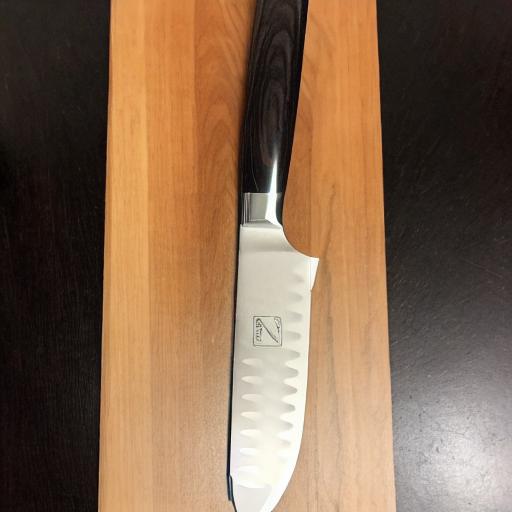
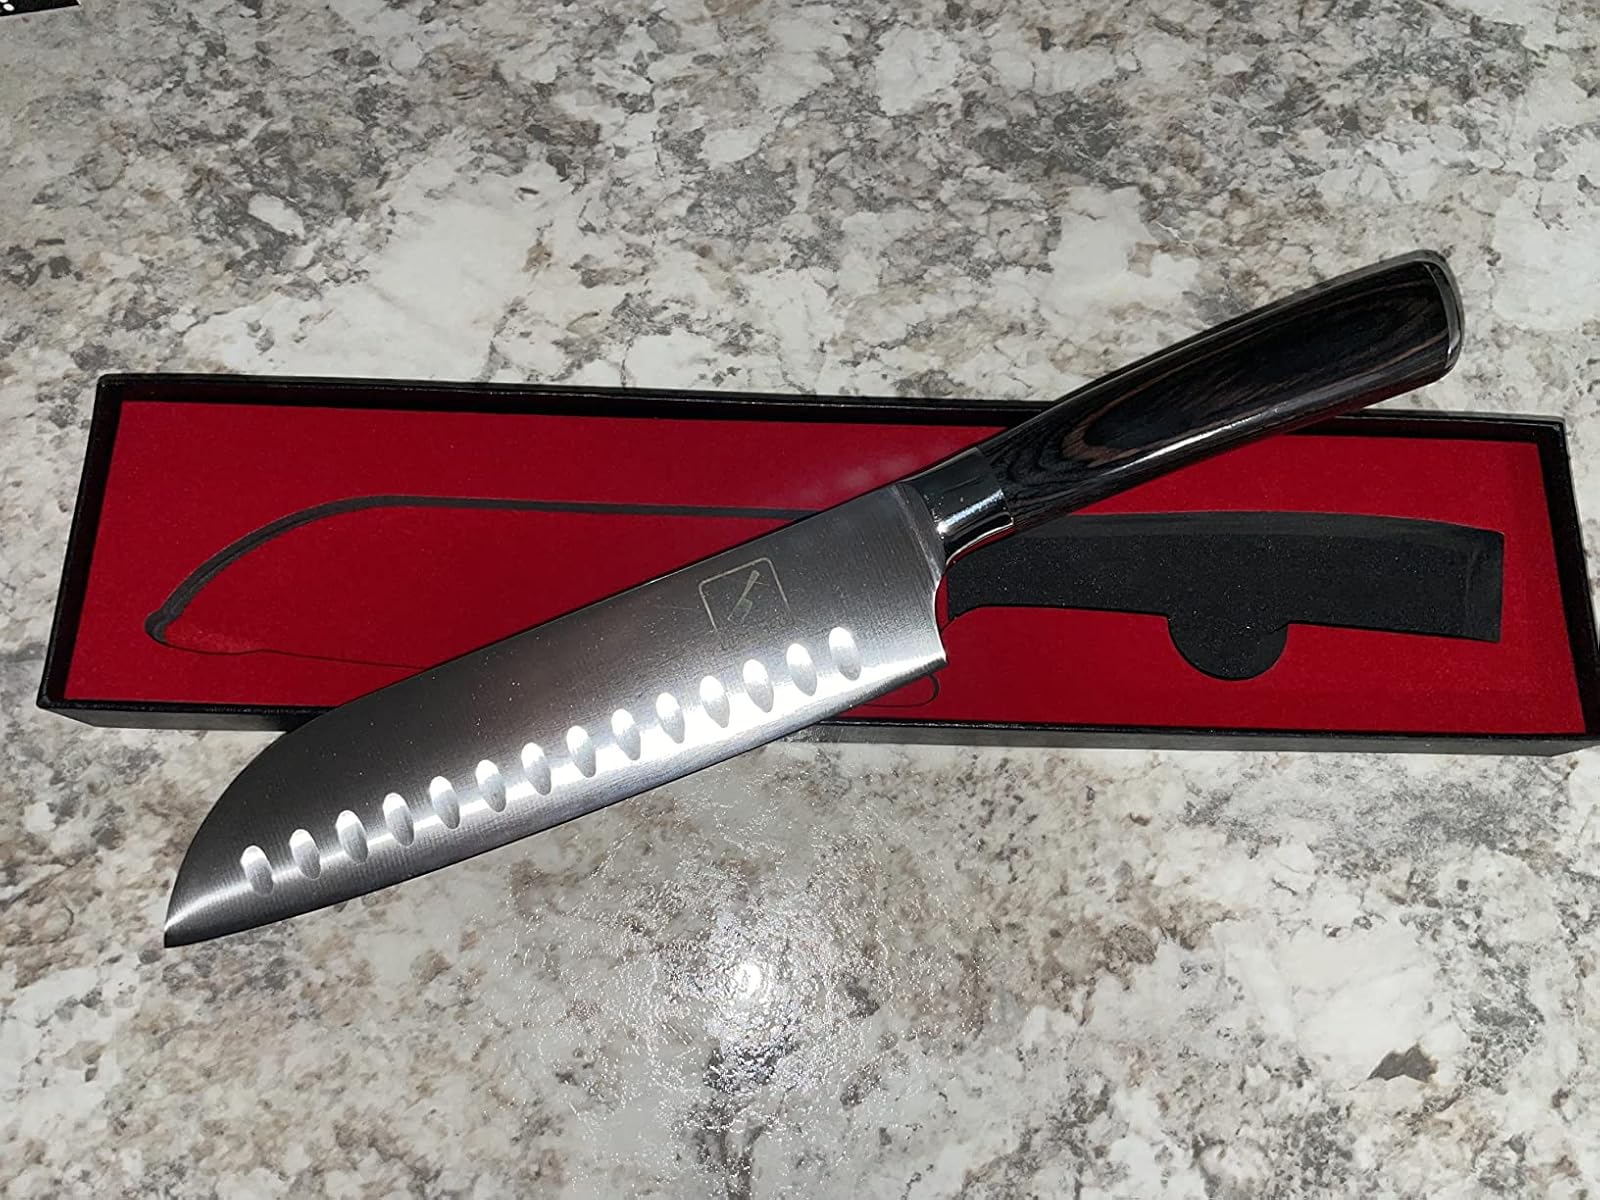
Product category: items_knife
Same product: no